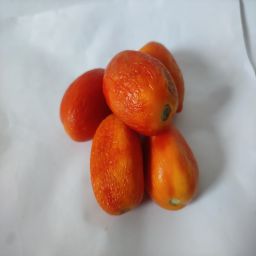
Crop: Tomato
Quality: Old